The Velvet Rope

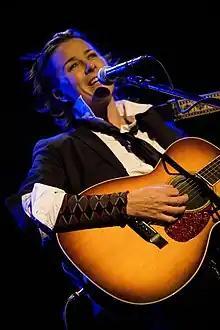
Singer-songwriter Melissa Ferrick was inspired by the record for her song "Drive".

Drew Millard of "Vice" stated the album "inadvertently predicts most of the cooler trends in contemporary indie music," saying, "Dam-Funk's bedroom-keyb attack? "Go Deep" did it. "Together Again" is basically the song Disclosure has been shooting for this entire time, and Tom Krell would wrestle an alligator with his bare hands to create a song as chillingly beautiful as "Empty". How to Dress Well cites its "schizophrenic diversity" as the inspiration for the album "Total Loss", saying, "She set such an example for trusting yourself, and following that intuition wherever it takes you... she made a fucking sprawling masterpiece with a song from every genre, and it works." Merchandise sold at Well's shows feature a quote from interlude "Memory". Indie rock band Wheat used the album as a reference for their second album "Hope and Adams", also emulating its production techniques within lead single "Don't I Hold You". Folk rock singer Melissa Ferrick called it "a huge record" which inspired her song "Drive", saying, "Janet Jackson was making these sexual noises on that record and I cannot even describe. [...] I was like "This is unbelievable. Janet Jackson is so ballsy to do this. This is amazing." Cassie Ramone of Vivian Girls and folk singer Seth Glier regarded the album as an important life memoir. Swedish singer Beatrice Eli stated it "defined her teenage years". "Art Nouvea" considered Fiona Apple's "When the Pawn..." to be influenced by the record. FKA Twigs' single "Water Me" and Laura Welsh's "Unravel" were likened to the album, considered to evoke Jackson's "mellower work" at her "most delicate". Kingdom's "Bank Head", featuring Kelela, was thought to be influenced by "Empty", while Kelela and Tink's "Want It" was likened to the album's "most tuneful deep cuts". British singer Jai Paul's "Str8 Outta Mumbai" was regarded to fuse "vintage Bollywood pop" with ""Velvet Rope"-era Janet".